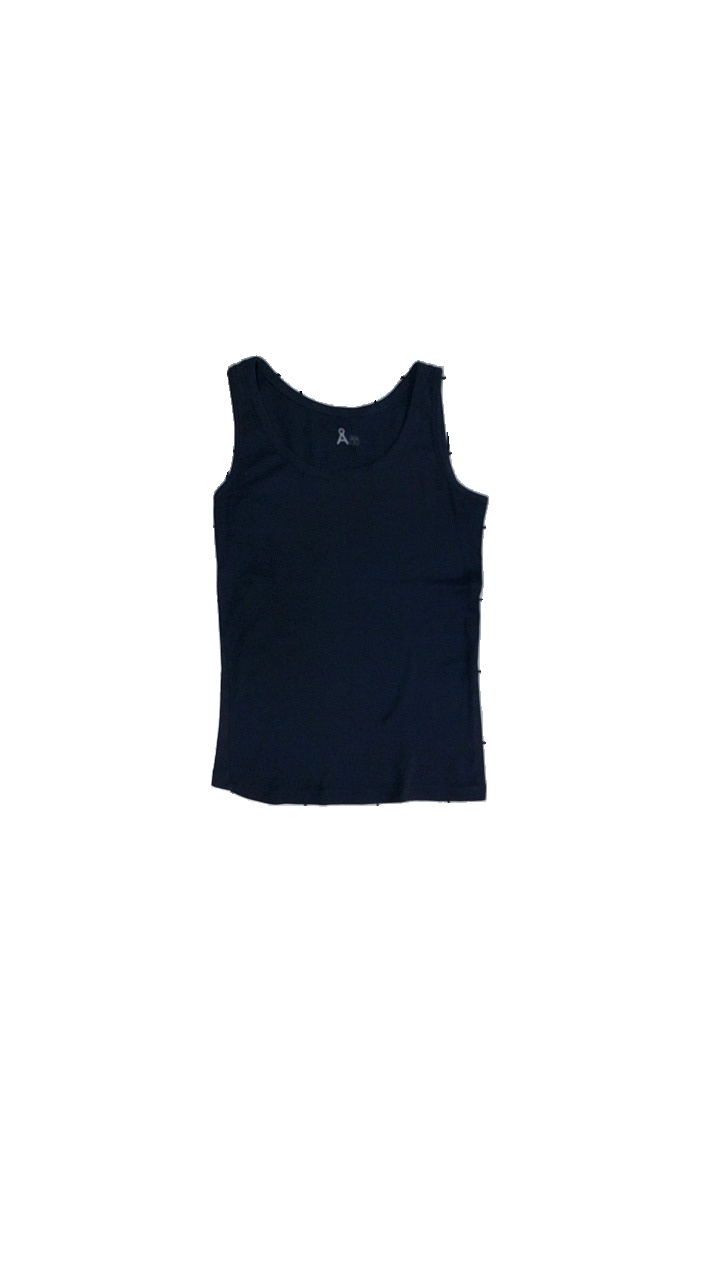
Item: Tank Top (Ladies)
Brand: Åhlens
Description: mörkblått linne
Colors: Blue
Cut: C-collar
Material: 100% bomull
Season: All
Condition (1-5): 5
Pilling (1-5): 5
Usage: Reuse
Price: <50